Wicca

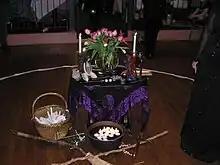
Imbolc altar

In Wicca, there is no set sacred text such as the Christian Bible, Jewish Tanakh, or Islamic Quran, although there are certain scriptures and texts that various traditions hold to be important and influence their beliefs and practices. Gerald Gardner used a book containing many different texts in his covens, known as the Book of Shadows (among other names), which he would frequently add to and adapt. In his Book of Shadows, there are texts taken from various sources, including Charles Godfrey Leland's "Aradia, or the Gospel of the Witches" (1899) and the works of 19th–20th century occultist Aleister Crowley, whom Gardner knew personally. Also in the Book are examples of poetry largely composed by Gardner and his High Priestess Doreen Valiente, the most notable of which is the "Charge of the Goddess".